Prince Frederick of Schleswig-Holstein-Sonderburg-Augustenburg

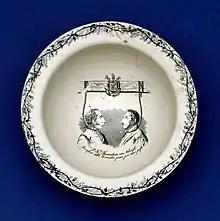
Frederik and his father being hanged as a decoration in the bottom of a chamber pot.

In March 1848, Prince Frederick became the Minister of War in Schleswig-Holstein's provisional government, and commanded the duchies' army during the First Schleswig War until 7 April 1850. Upon Schleswig-Holstein's capitulation to Denmark, Frederick went into exile (1851) and for a time in 1852 was documented as residing in Devon, England. In Denmark, chamber pots were sold featuring a picture of Frederick at the bottom.